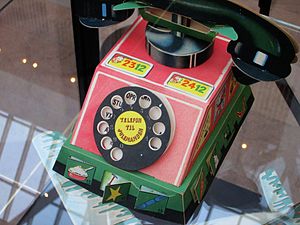
Julekalender
Tredimensionel karton-julekalender med låger fra udstilling på Nationalmuseet omkring jul 2013.
Billeder fra Nationalmuseets mini-udstilling om historisk julepynt, som kan ses i museets forhal indtil d. 6. januar 2014. Udstillingen viser blandt andet en række flotte tredimensionelle julekalendere.
En julekalender er en kalender startende med 1. december og sluttende med 24. december – altså juleaften.